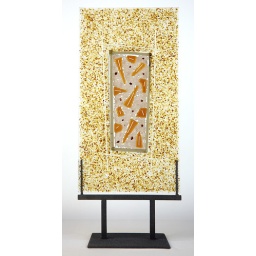
Fused glass sculpture I created for display on table or in niche.